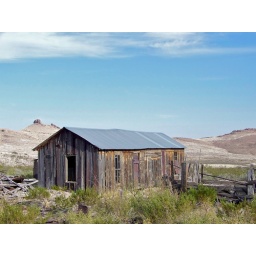
This building was not identified in the walking tour guide.